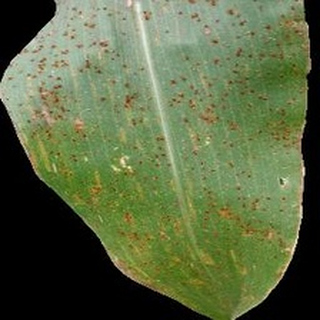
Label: corn_common_rust